Samuel Hoar

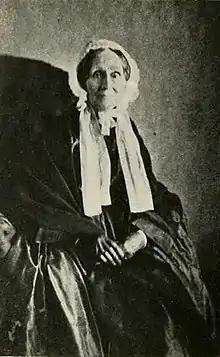
Sarah Sherman Hoar

Samuel and Sarah Hoar had five surviving children (of six offspring); several led influential or prominent lives.